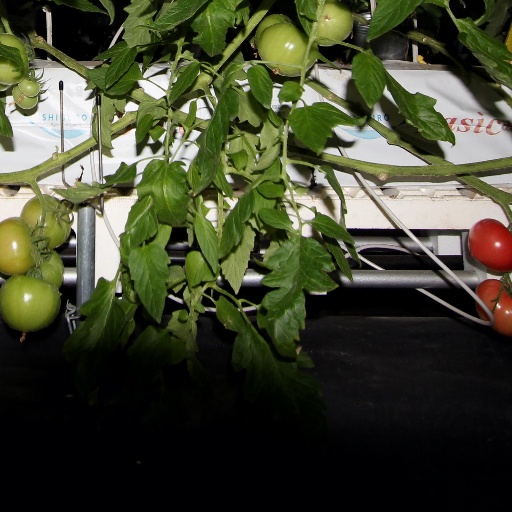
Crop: tomato